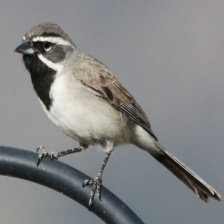
Species: BLACK-THROATED SPARROW
Scientific name: AMPHISPIZA BILINEATA